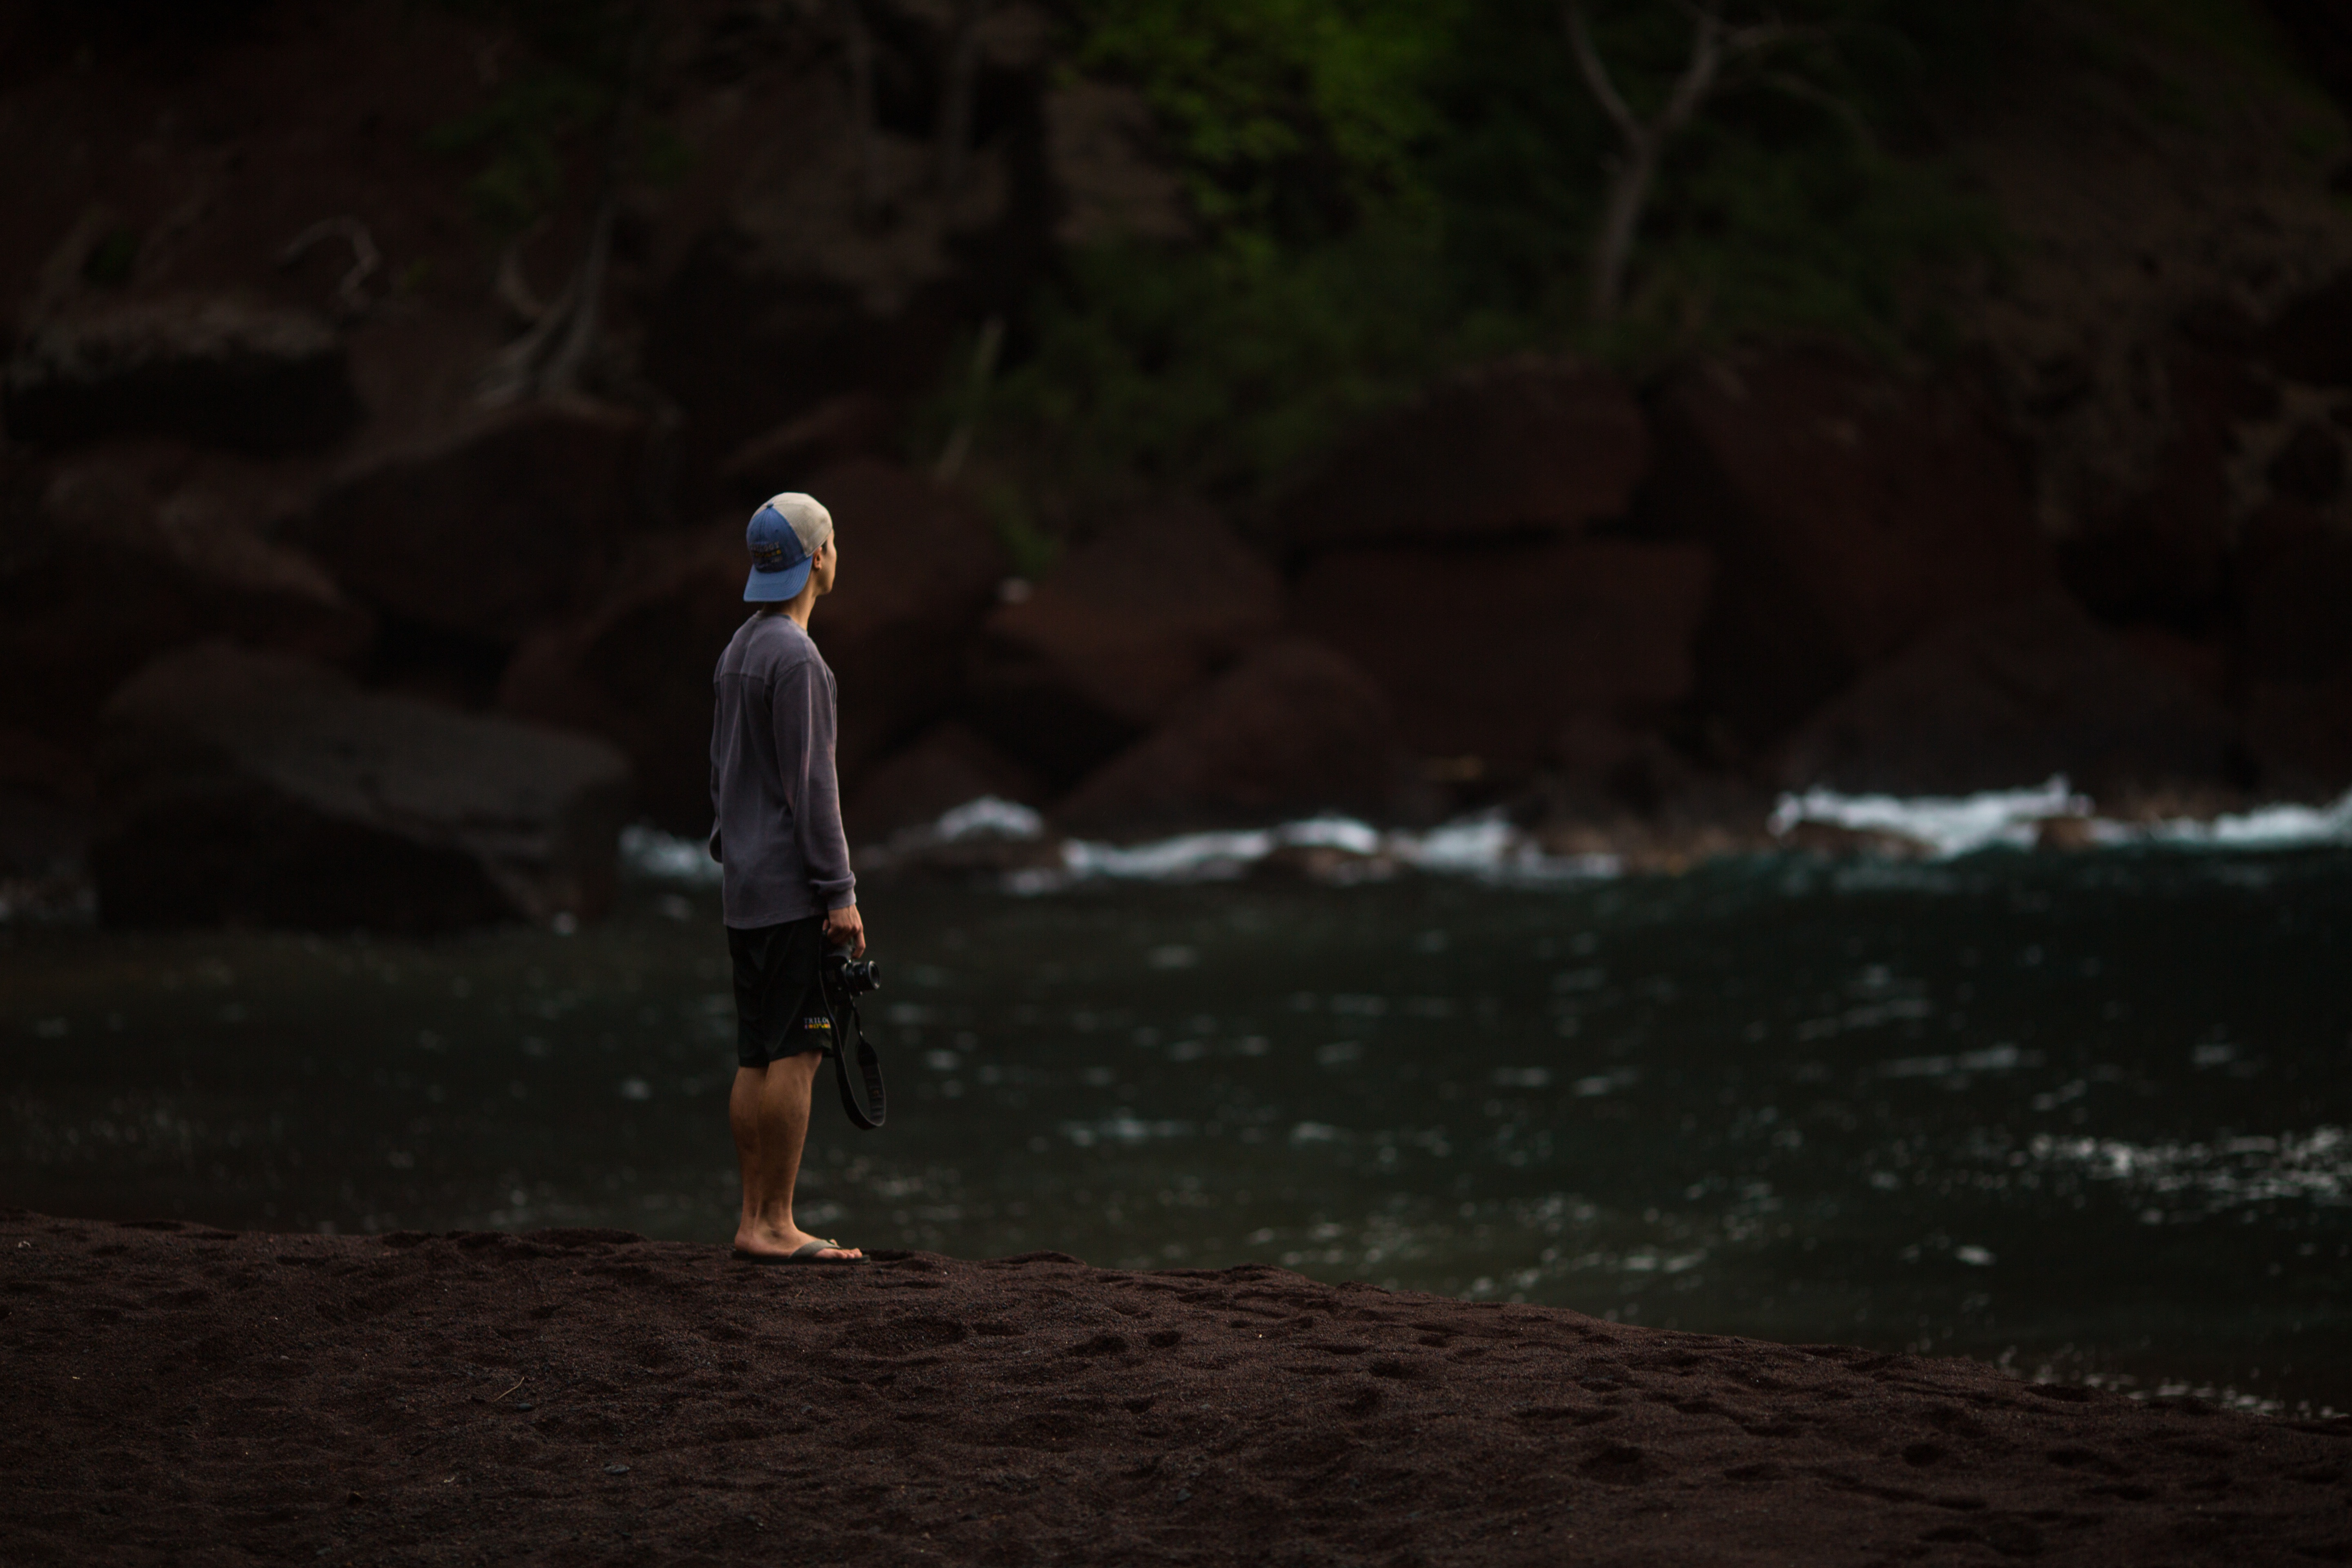
sea, water, darkness, screenshot